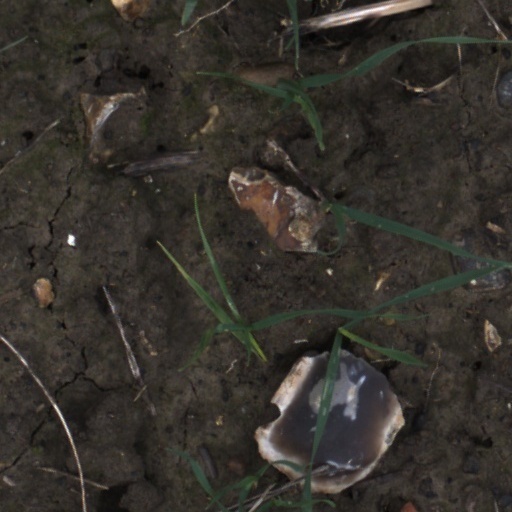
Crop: wheat